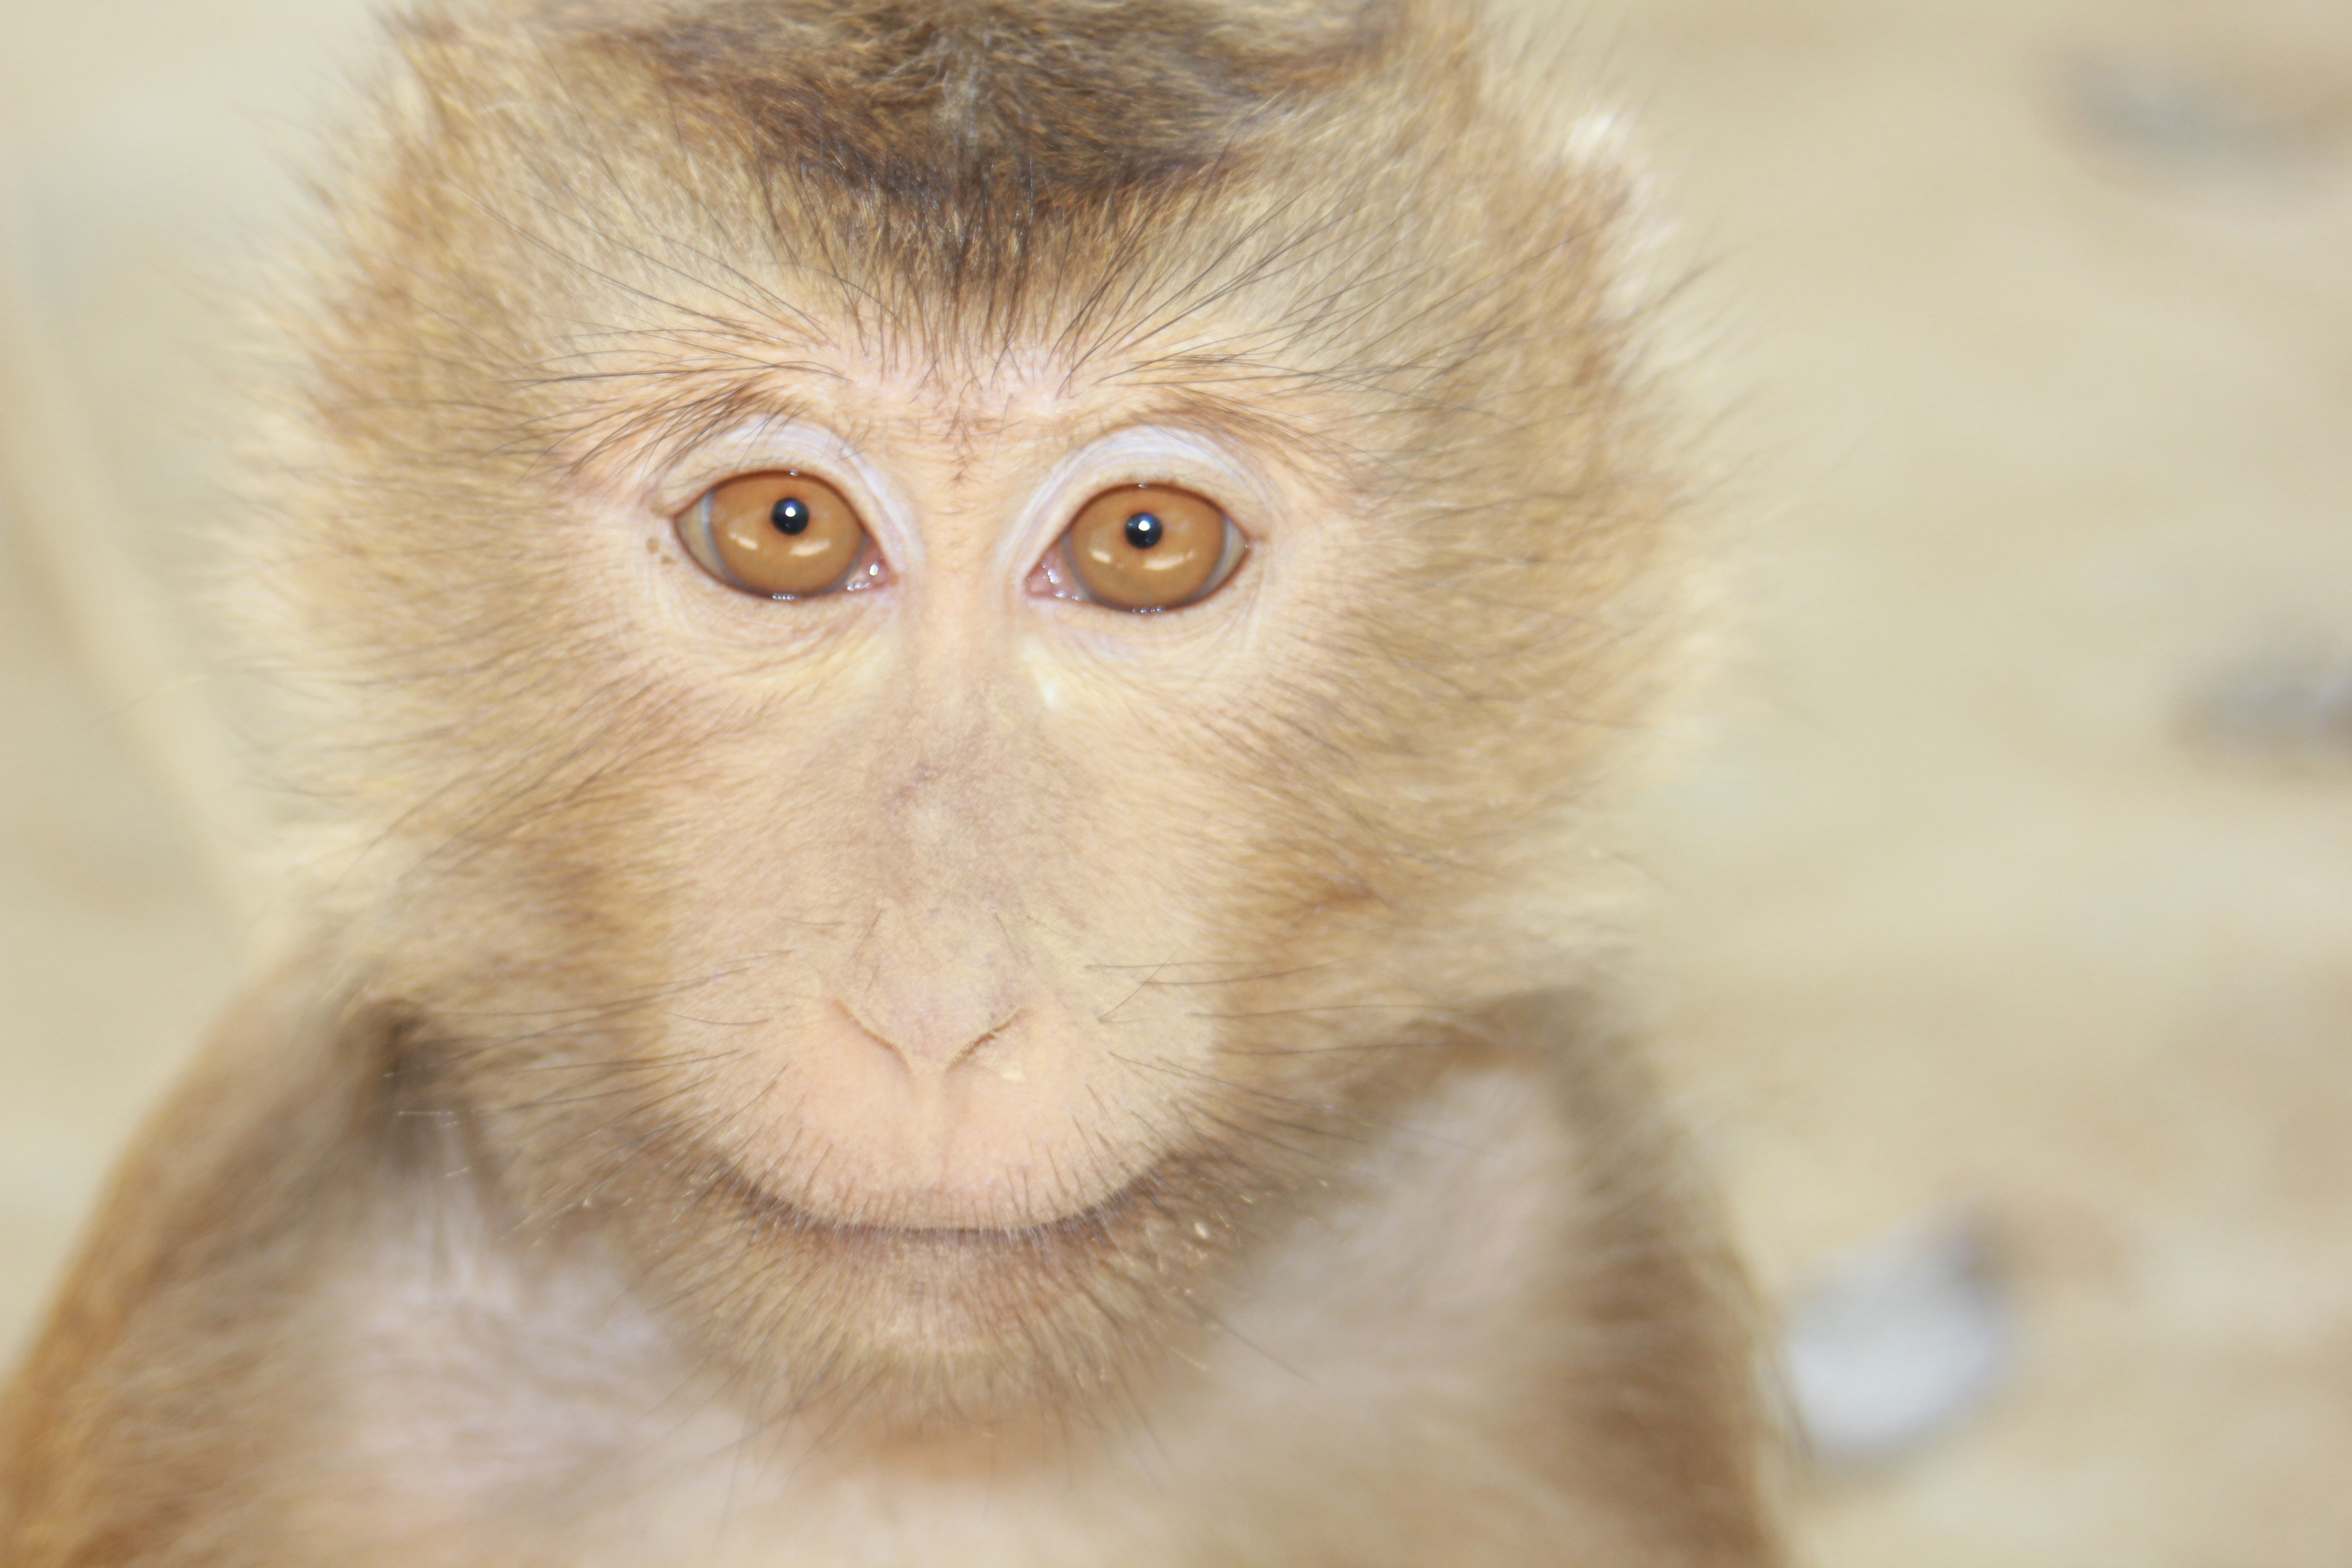
mammal, trip, monkey, fauna, primate, playful, close up, nose, eyes, whiskers, vertebrate, curious, macaque, old world monkey, abroad, capuchin monkey, jailed, japanese macaque, new world monkey